Peru national rugby league team

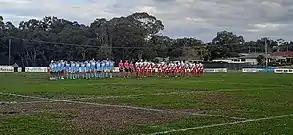
The Incas and Uruguay line up for anthems prior to their clash on 15/9/19.

The Peru national rugby league team, nicknamed "Incas" (English: "Peru Incas"), represents Peru in rugby league.